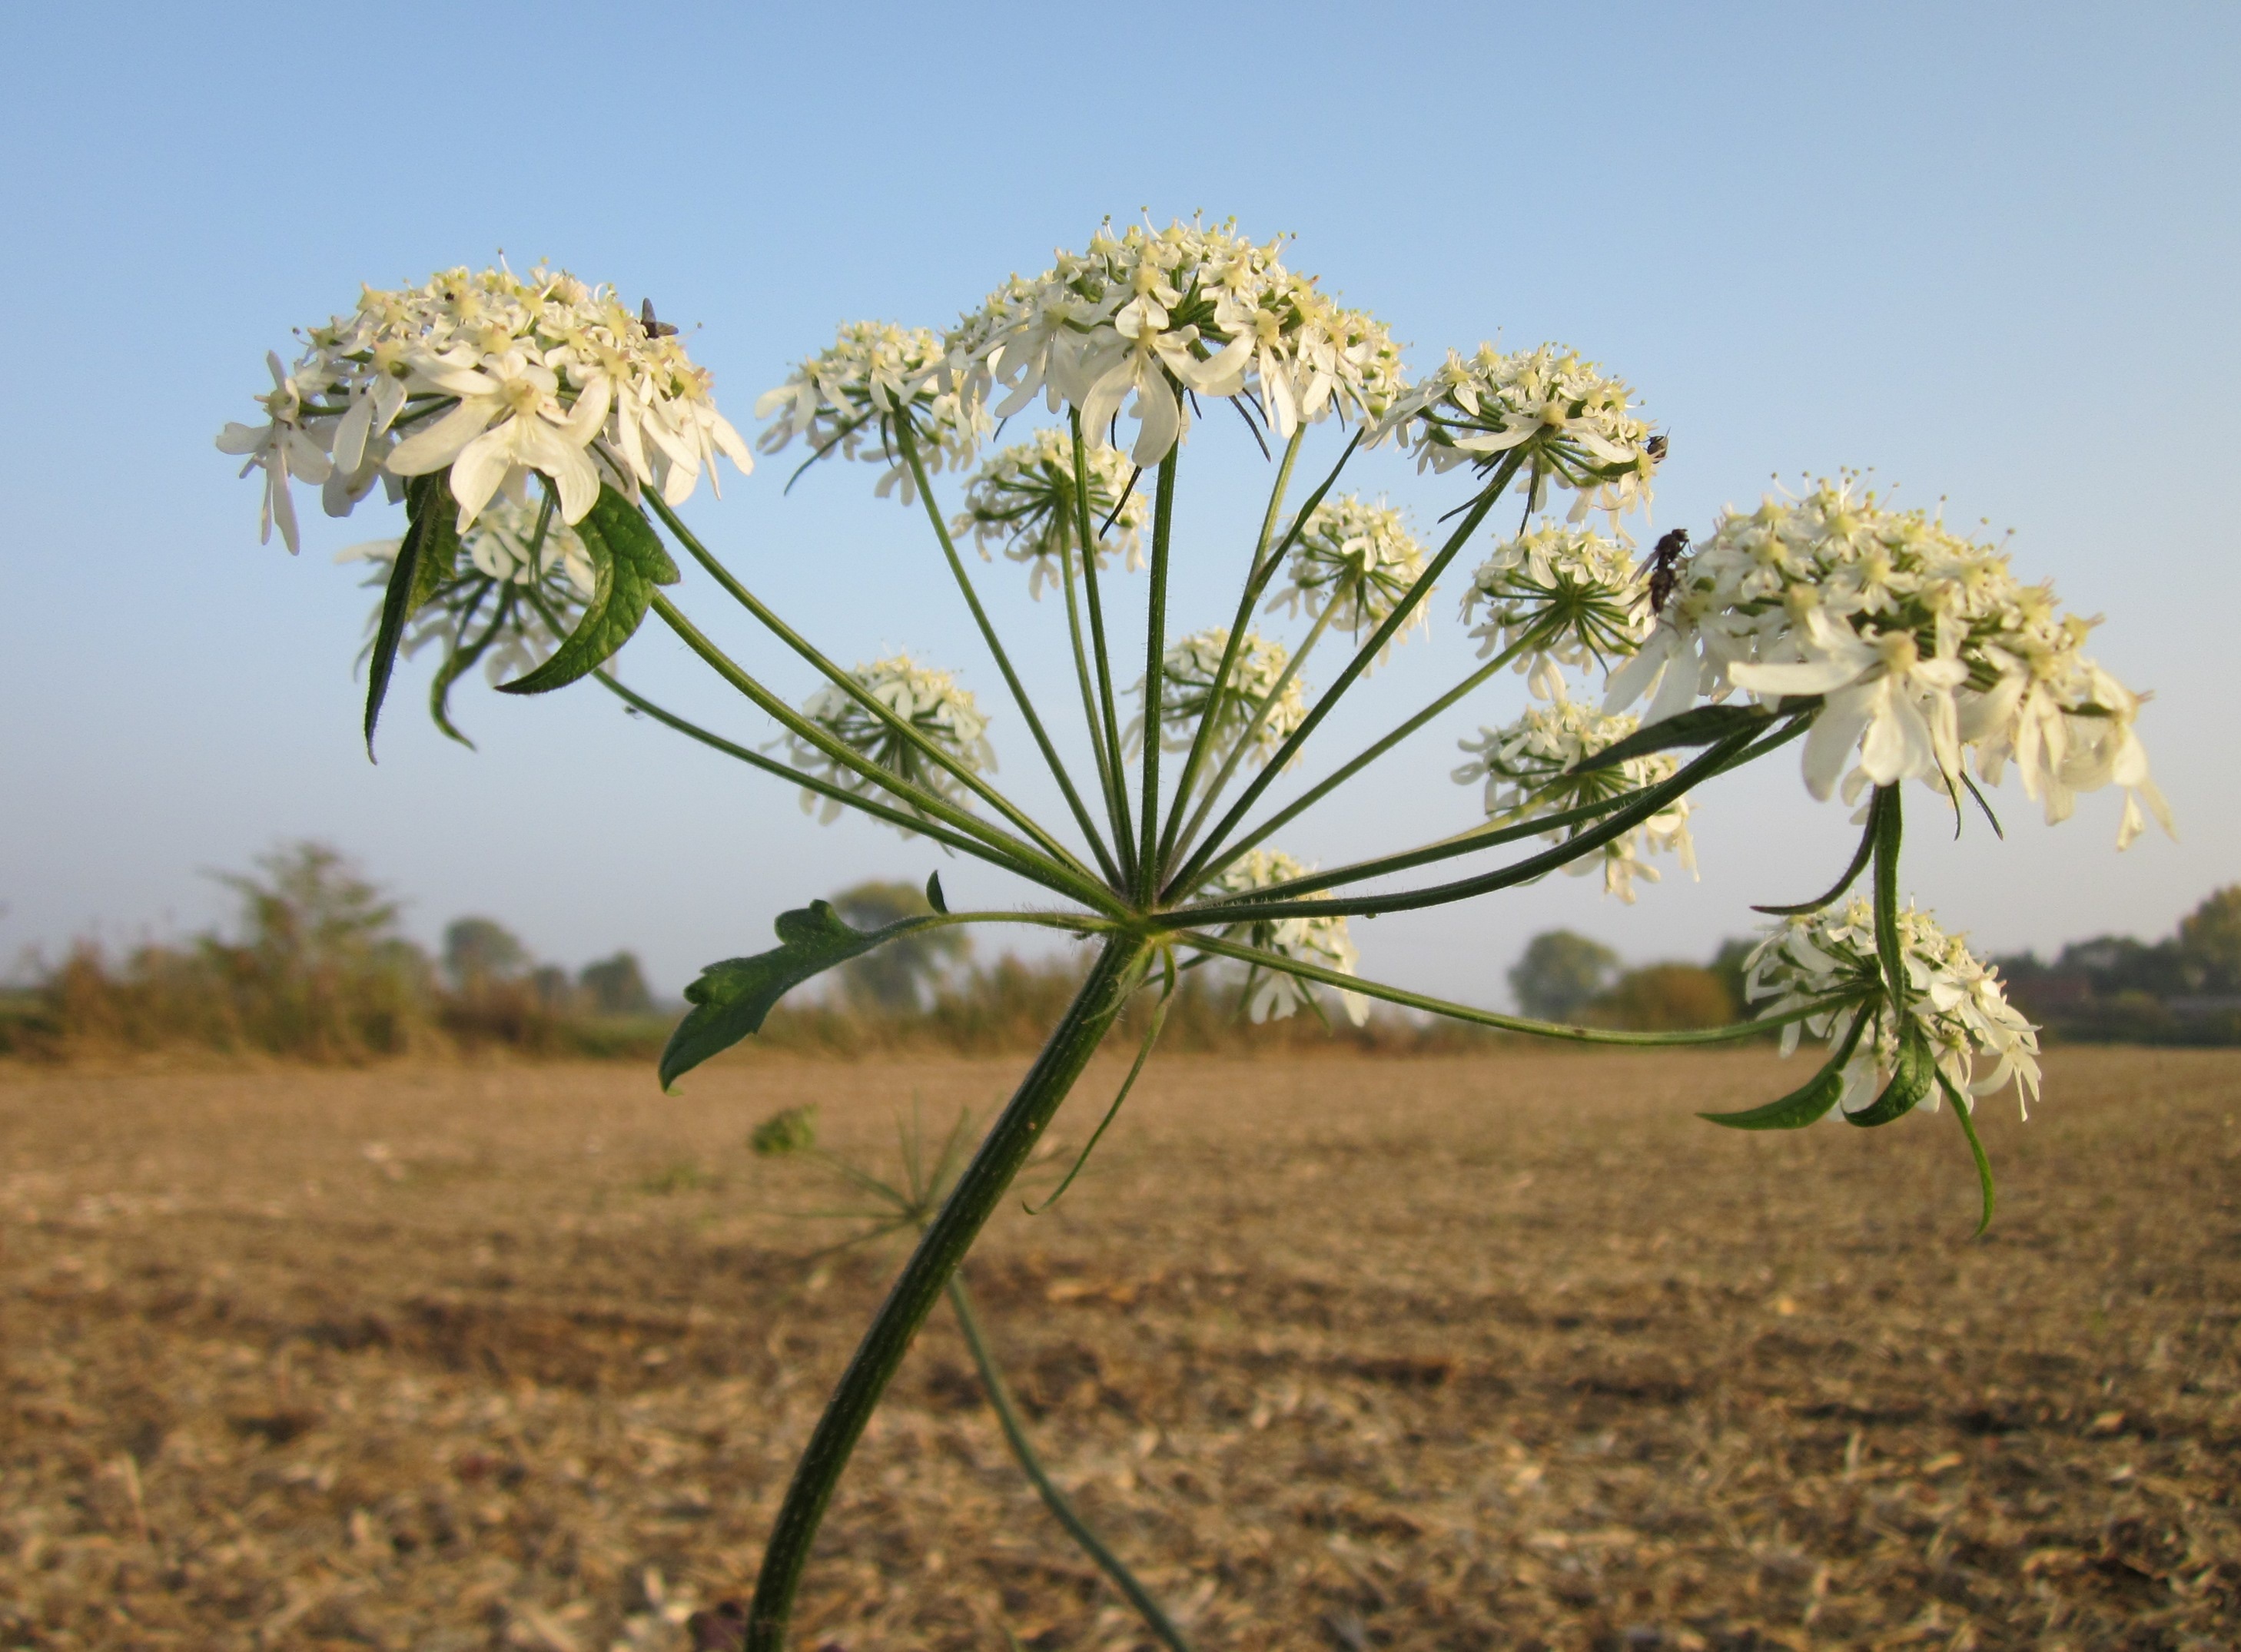
plant, field, meadow, prairie, flower, produce, soil, botany, blooming, agriculture, flora, savanna, wildflower, grassland, species, ecosystem, steppe, inflorescence, flowering plant, hogweed, heracleum sphondylium, eltrot, common hogweed, natural environment, grass family, land plant